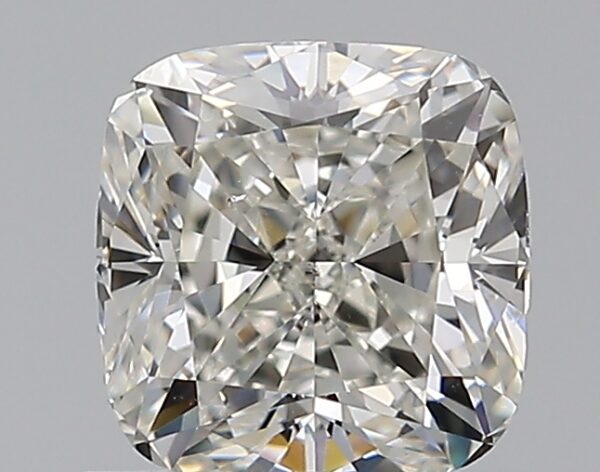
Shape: cushion
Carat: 1.02
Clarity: VS2
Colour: I
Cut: EX
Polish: EX
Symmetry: EX
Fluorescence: N
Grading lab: GIA
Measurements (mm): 5.68 x 5.59 x 3.8